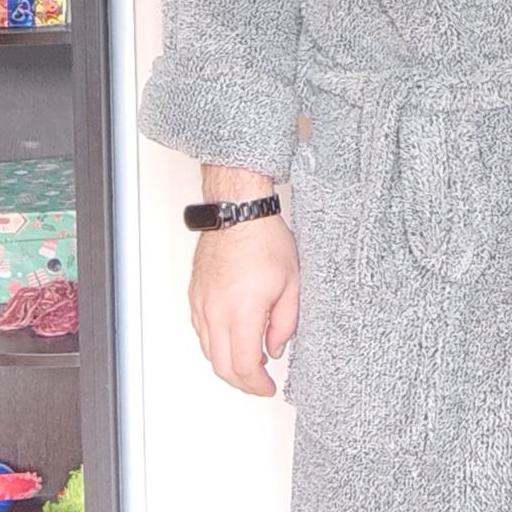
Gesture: no_gesture